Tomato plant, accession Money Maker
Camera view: tilt-top (135 deg); turntable rotation: 30 degrees
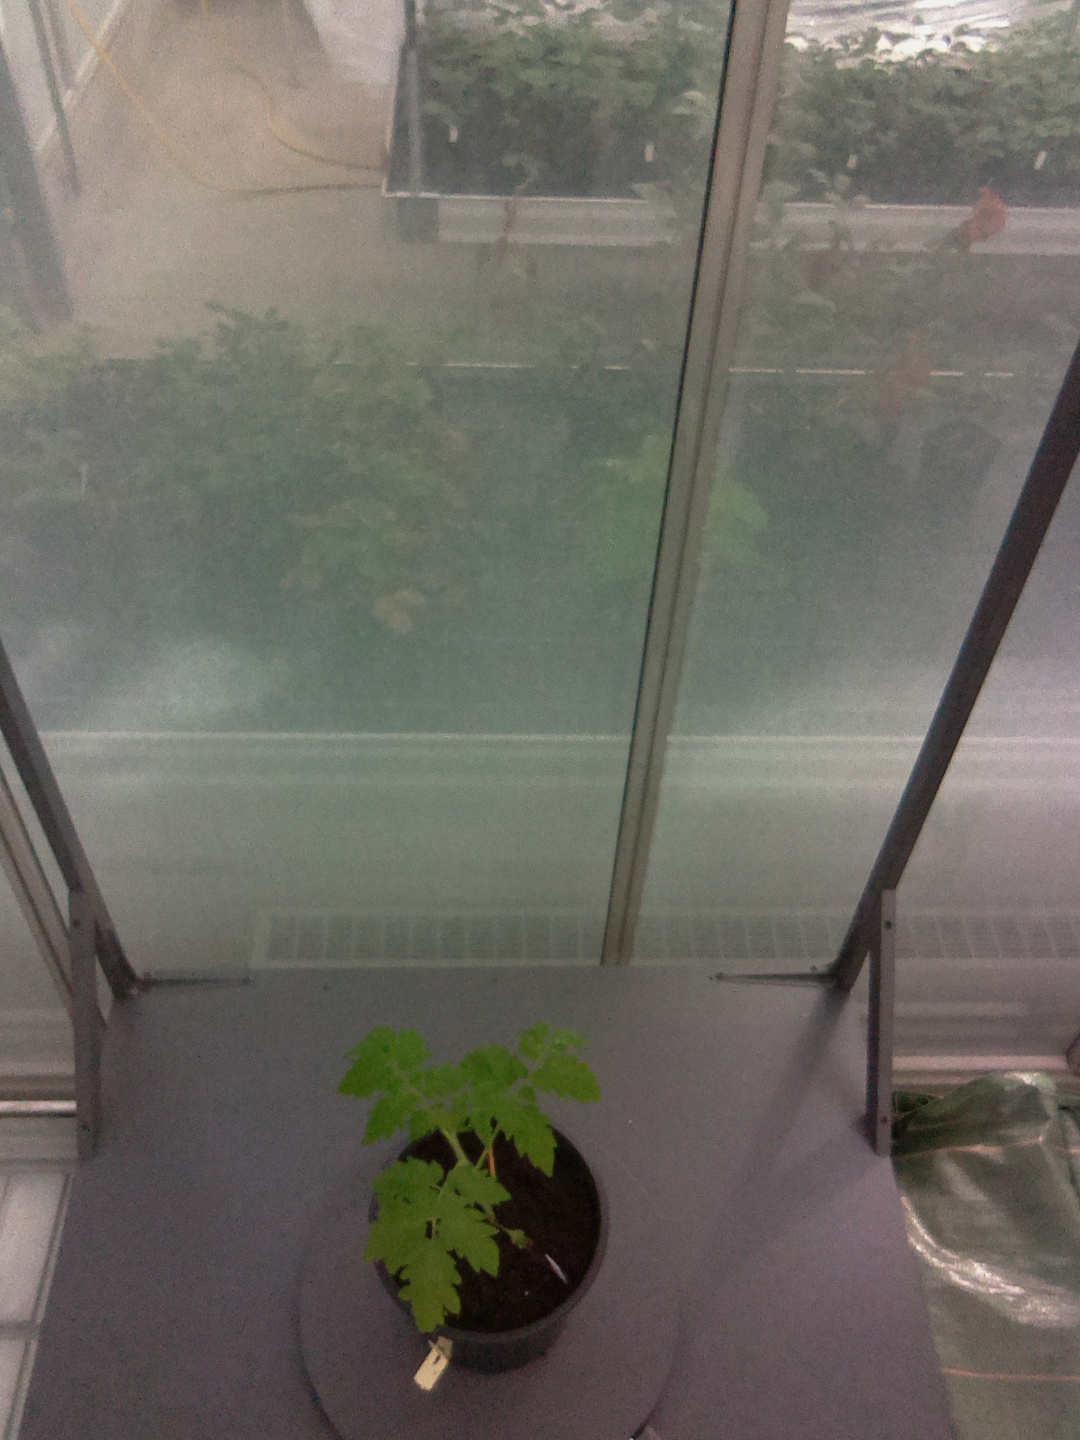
BBCH growth stage 13: 6 of true leaves visible